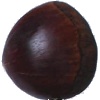
Label: Chestnut 1